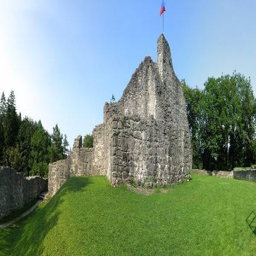
Schellenberg Castle